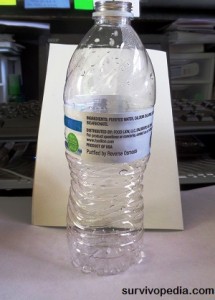
Waste category: plastic